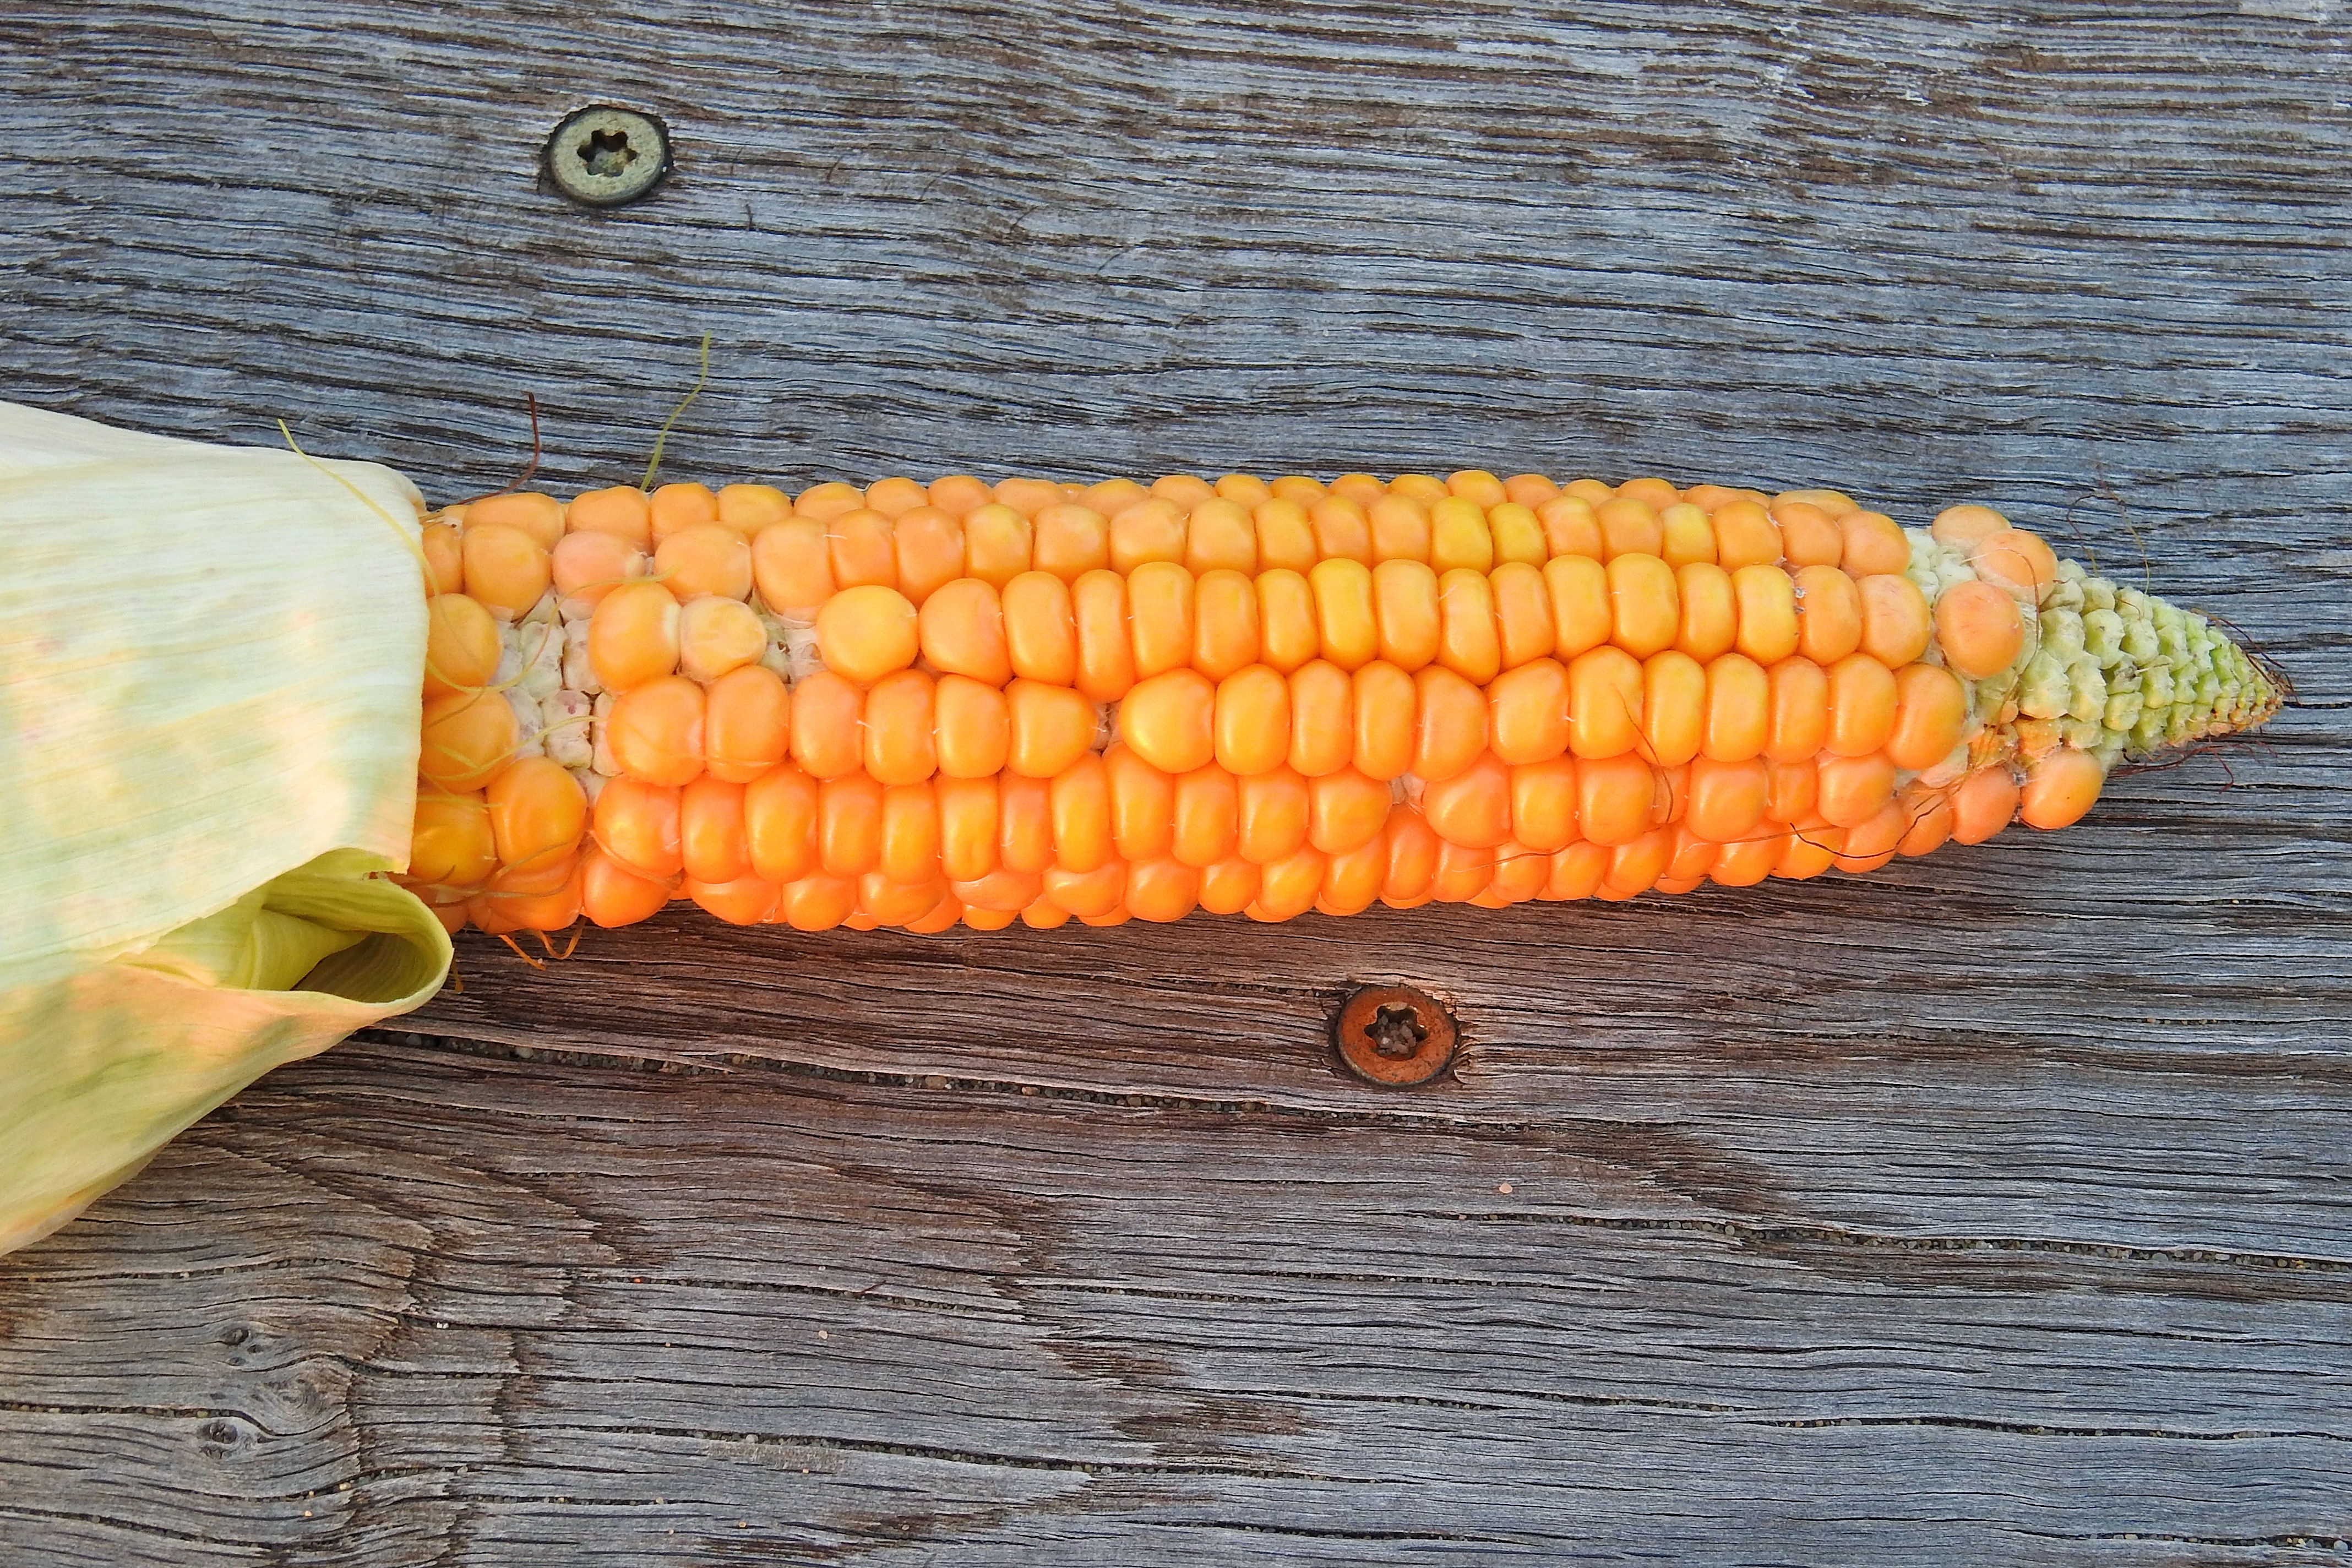
fruit, dish, food, produce, vegetable, corn, eat, vegetables, sweet corn, frisch, corn on the cob, vegetable mais, corn kernels